Polyvinyl chloride

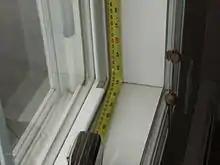

PVC is widely and heavily used in construction and building industry, For example, vinyl siding is extensively is a popular low-maintenance material, particularly in Ireland, the United Kingdom, the United States, and Canada. The material comes in a range of colors and finishes, including a photo-effect wood finish, and is used as a substitute for painted wood, mostly for window frames and sills when installing insulated glazing in new buildings; or to replace older single-glazed windows, as it does not decompose and is weather-resistant. Other uses include fascia, and siding or weatherboarding. This material has almost entirely replaced the use of cast iron for plumbing and drainage, being used for waste pipes, drainpipes, gutters and downspouts. PVC is known as having strong resistance against chemicals, sunlight, and oxidation from water.